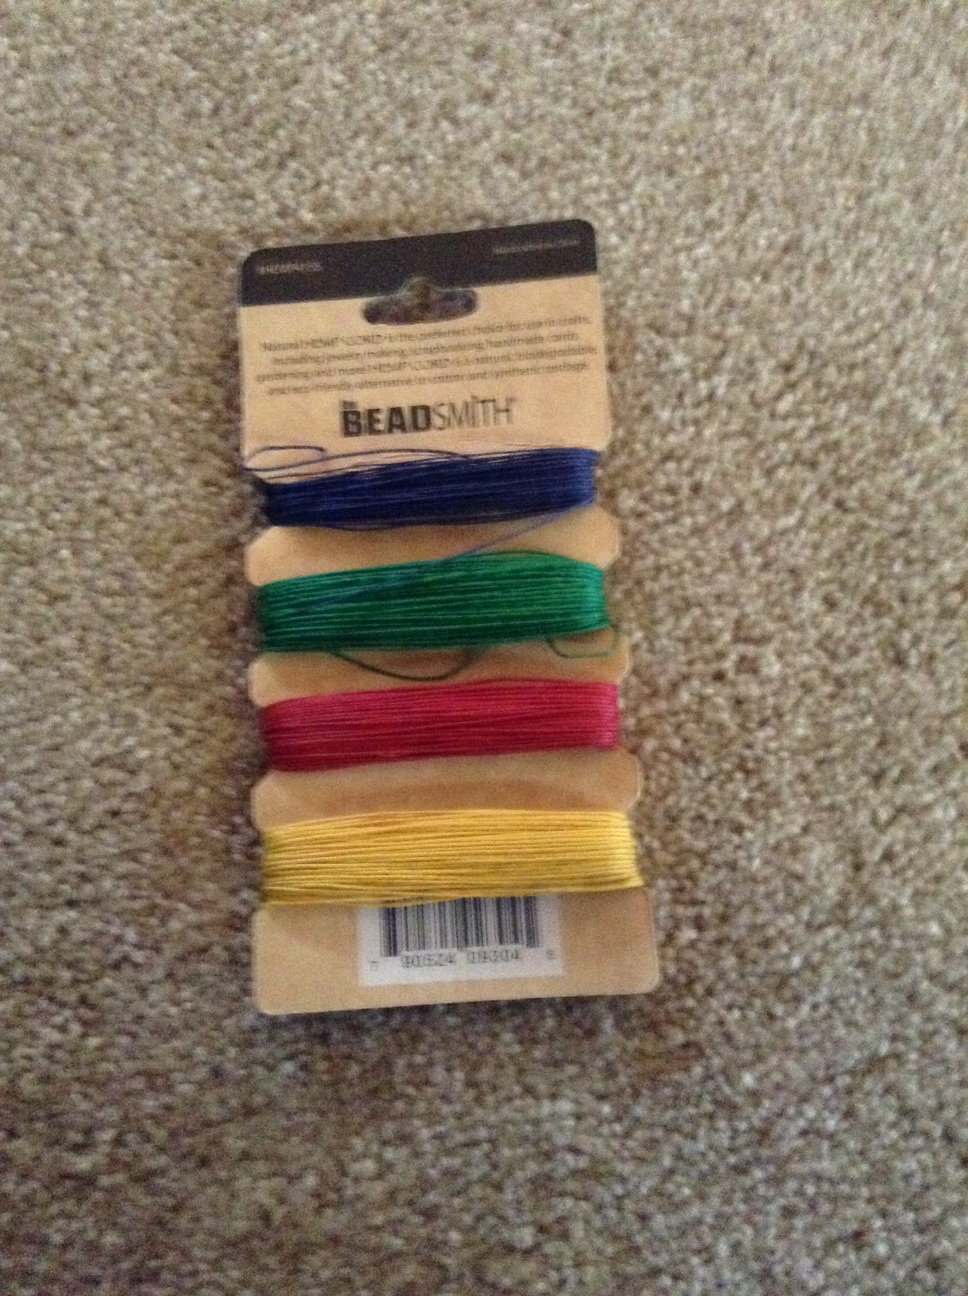Question: What color are the ropes from top to bottom?
Answer: blue green red yellow